William Orpen

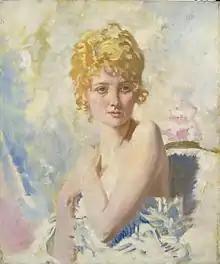
"The Refugee (B)" (1917), modelled by Yvonne Aubicq

Orpen returned to the Somme in August 1917 and found the landscape transformed. Writing in 1921, he described the scene: "I had left it mud, nothing but water, shell-holes and mud – the most gloomy dreary abomination of desolation the mind could imagine; and now, in the summer of 1917, no words could express the beauty of it. The dreary, dismal mud was baked white and pure – dazzling white. White daisies, red poppies and a blue flower, great masses of them, stretched for miles and miles. The sky a pure dark blue, and the whole air, up to a height of about forty feet, thick with white butterflies: your clothes were covered with butterflies. It was like an enchanted land: but in the place of fairies there were thousands of little white crosses, marked 'Unknown British Soldier', for the most part."